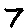
Label: 7